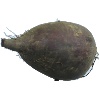
Label: Beetroot 1